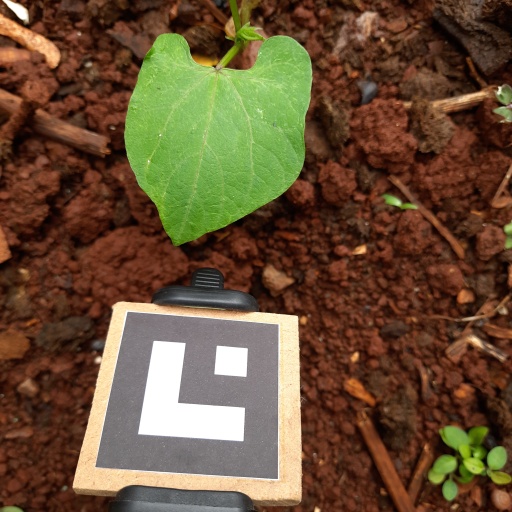
Observations: flat surface, no eating holes, under shade